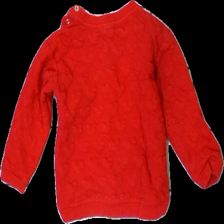
View: back
Type: Sweater
Category: Children
Brand: Missing
Colors: Red
Material: 73% cotton, 27% polyester
Pattern: Other
Cut: Regular, C-collar
Season: All
Price range: <50
Recommended usage: Reuse